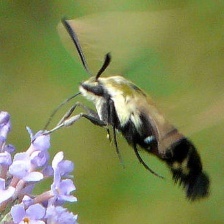
Species: CLEARWING MOTH